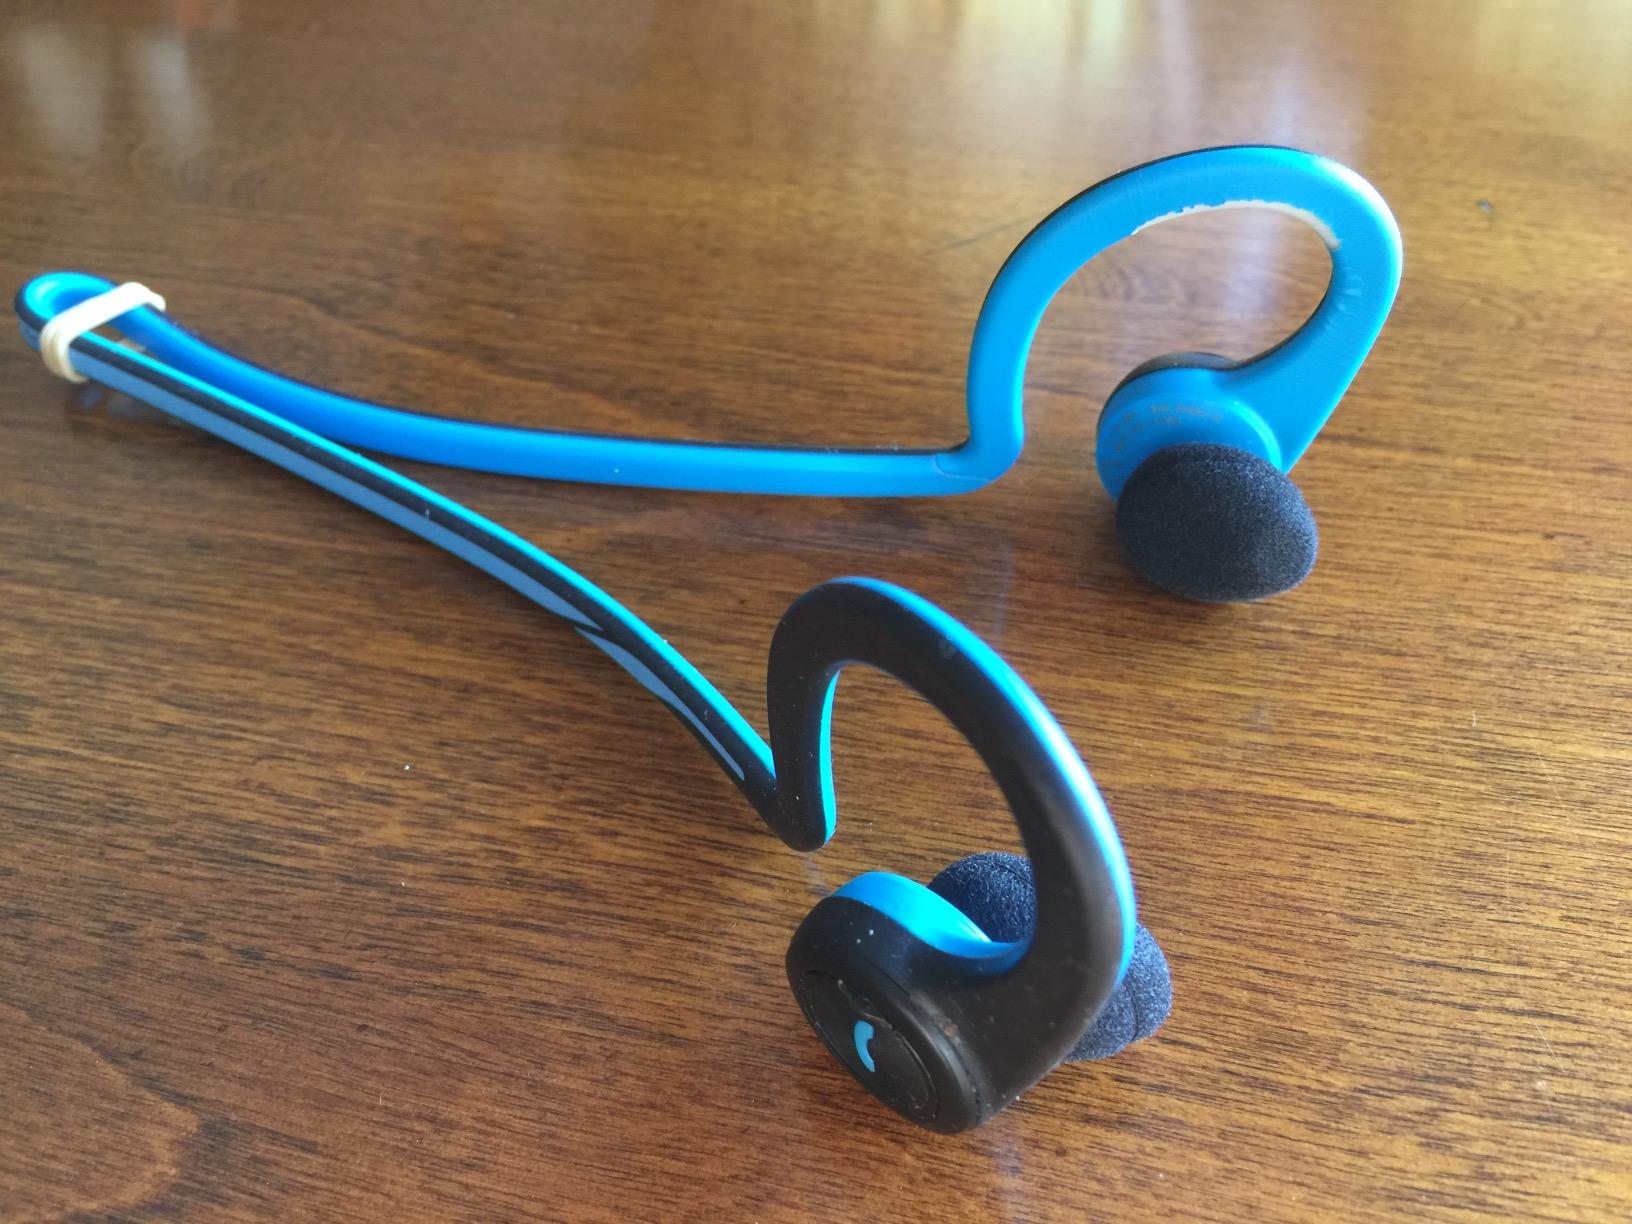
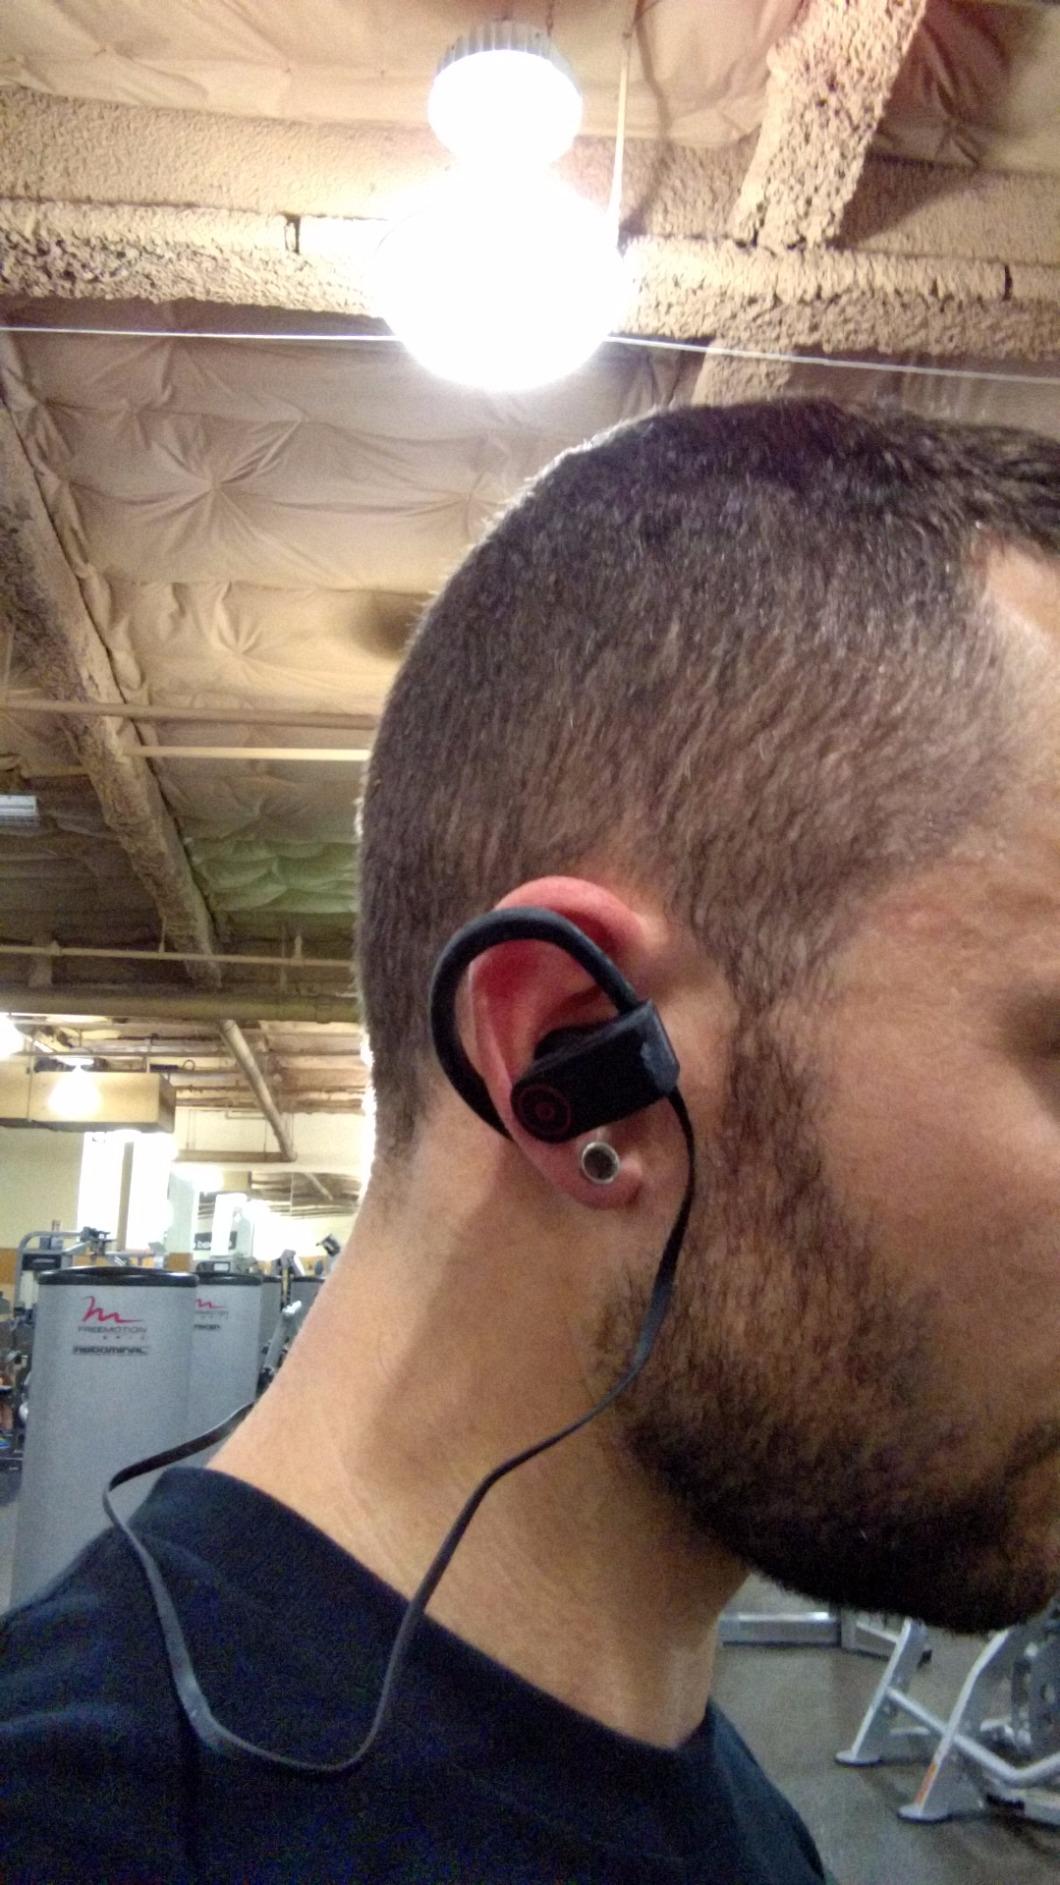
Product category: headphones
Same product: no